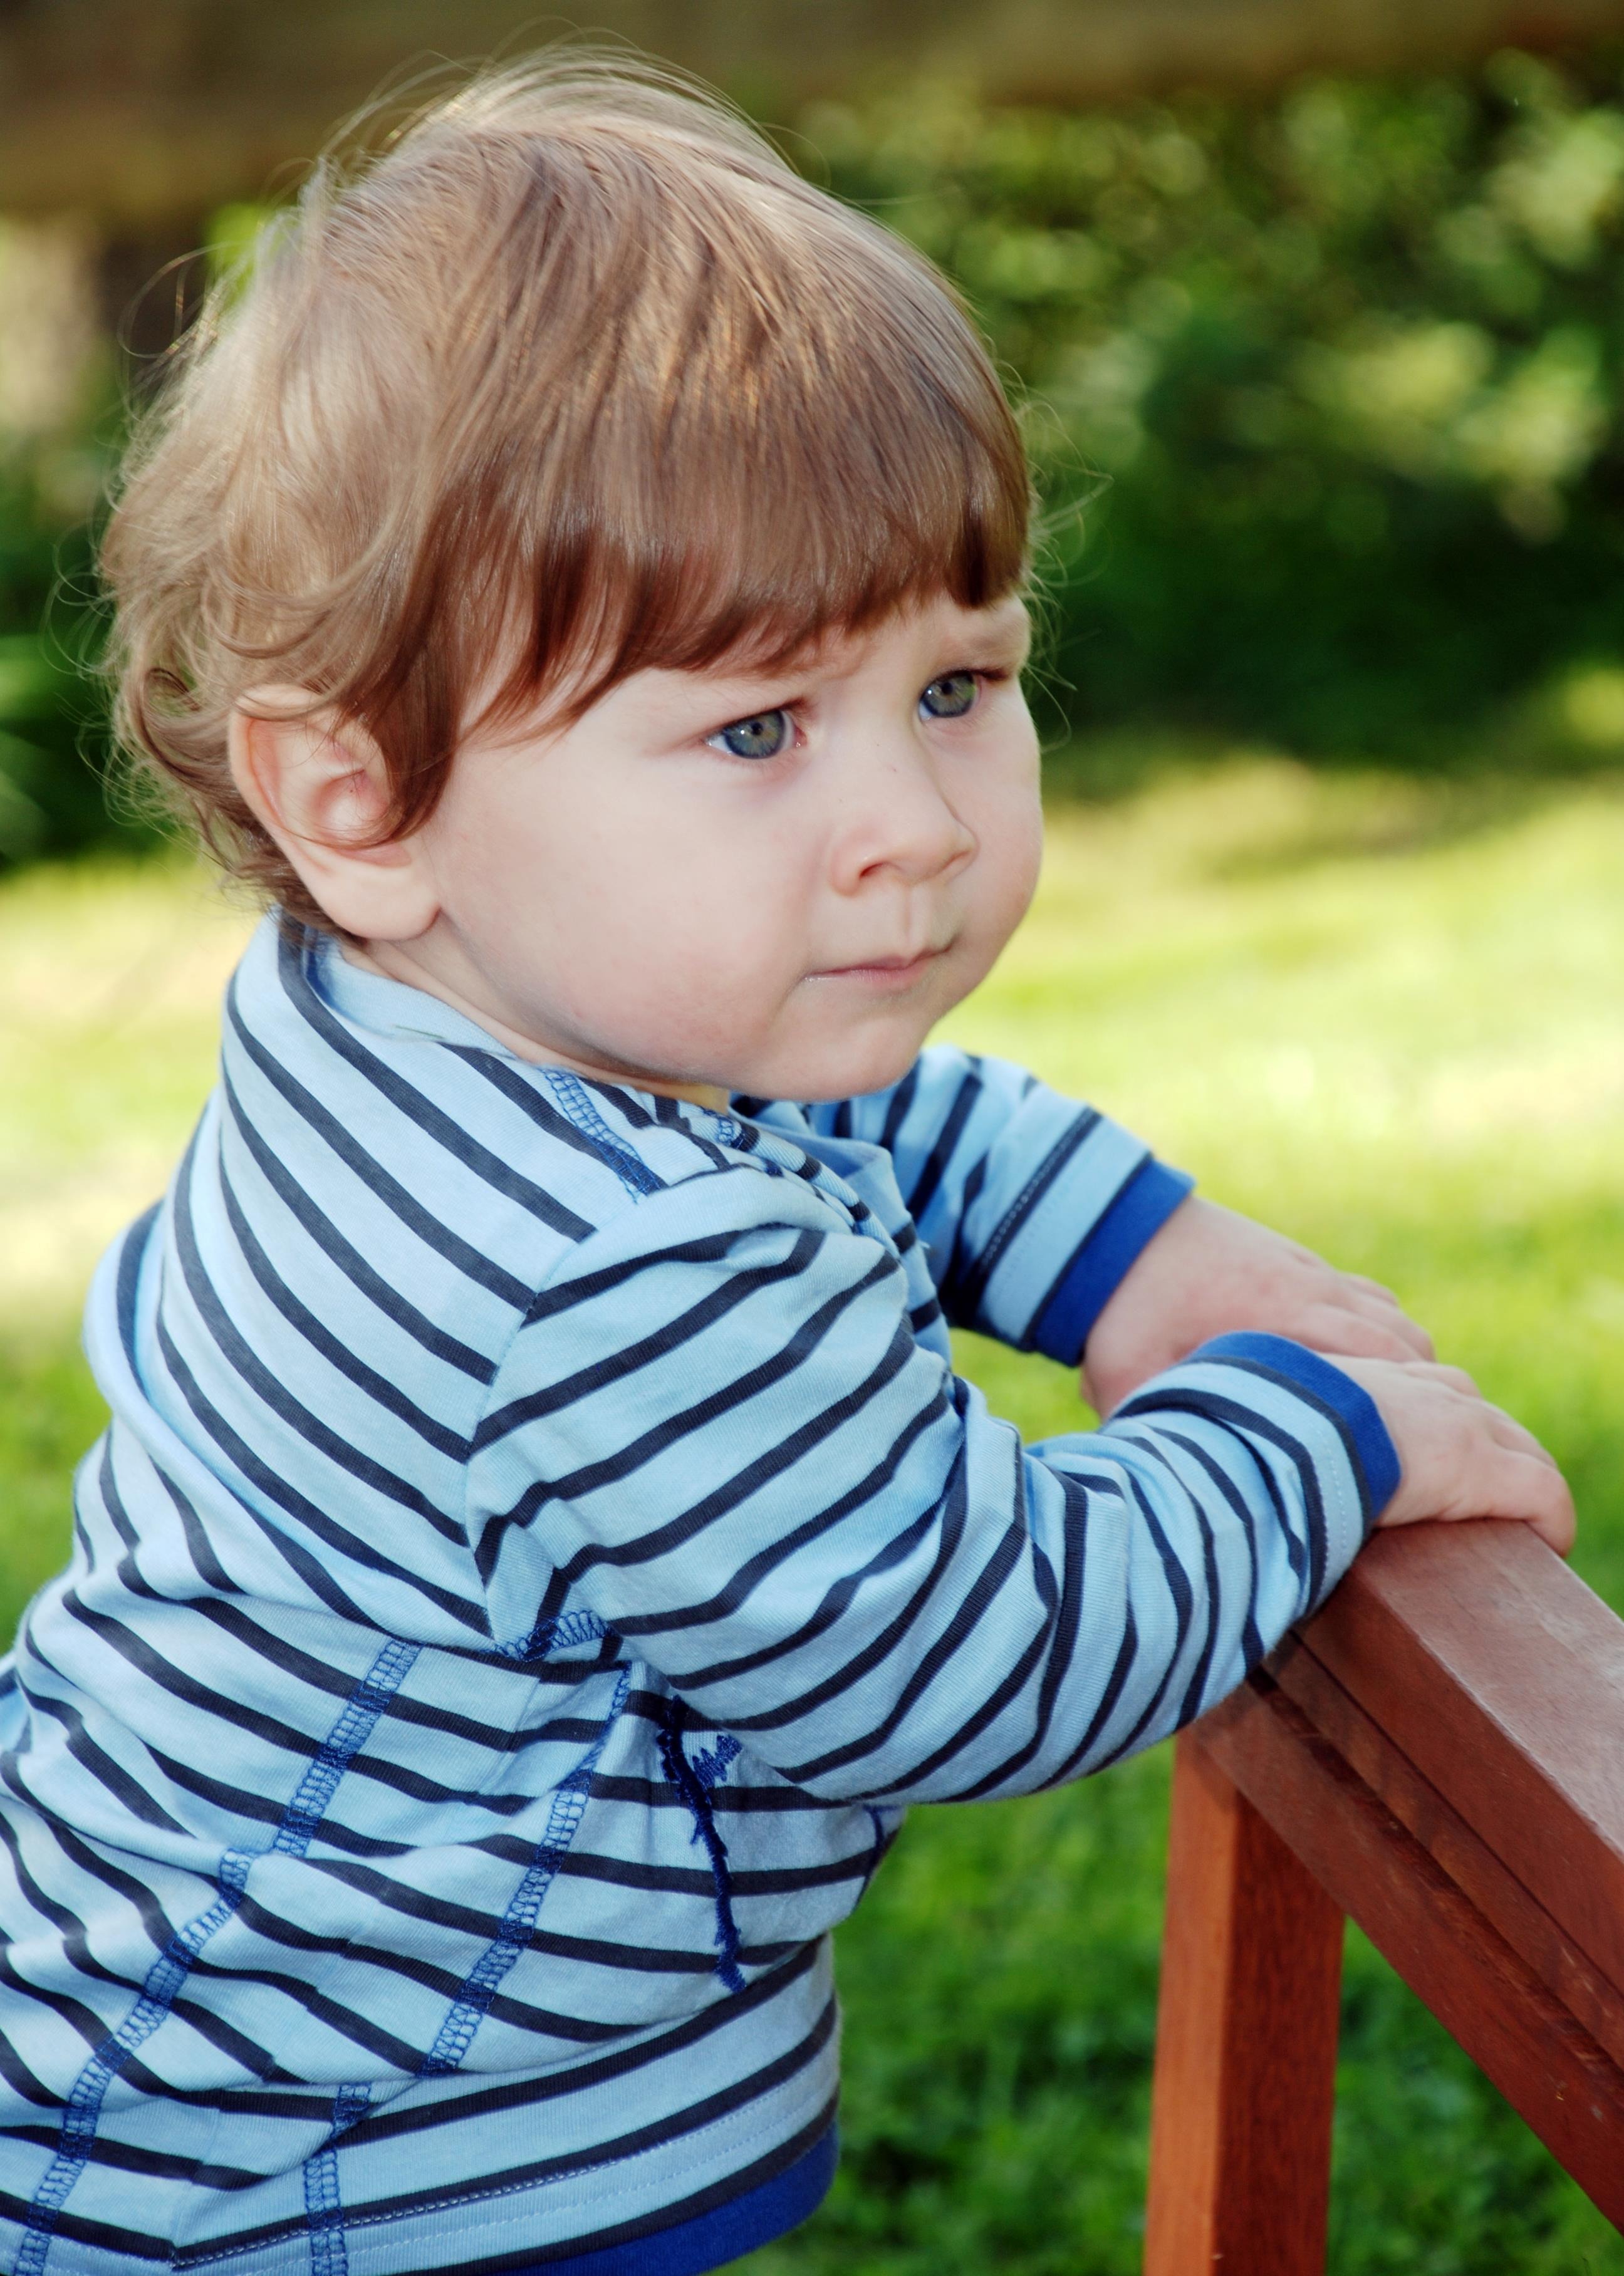
person, people, play, boy, male, portrait, young, child, blue, fear, infant, toddler, eye, small child, skeptical, worried, anxious, portrait photography, human positions